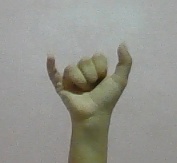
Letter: ya